2007 AIHL season

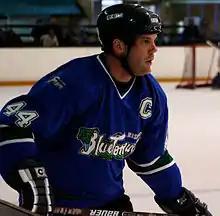
Don Burke (#44) playing for the Brisbane Blue Tongues during the 2007 AIHL season.

The 2007 AIHL season was the eighth season of the Australian Ice Hockey League (AIHL). It ran from 14 April 2007 until 26 August 2007, with the Goodall Cup finals following on 1 and 2 September 2007. The Adelaide Avalanche won the V.I.P. Cup after finishing the regular season first in the league standings. The Bears won the Goodall Cup for the second time by defeating the Newcastle North Stars in the final.